Marvel Premiere

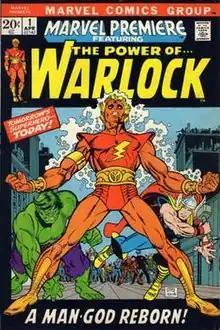
Cover for "Marvel Premiere" #1 (1972) featuring Adam Warlock. Art by Gil Kane and Dan Adkins

Marvel Premiere is an American comic book anthology series that was published by Marvel Comics. In concept it was a tryout book, intended to determine if a character or concept could attract enough readers to justify launching their own series, though in its later years it was also often used as a dumping ground for stories which could not be published elsewhere. It ran for 61 issues from April 1972 to August 1981. Contrary to the title, the majority of the characters and concepts featured in "Marvel Premiere" had previously appeared in other comics.